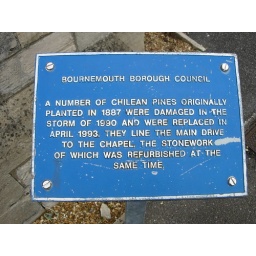
A sign next to the chapel building in the Wimborne Rd Cemetery, Cemetery Junction.